Nicholas Steward (MP for Cambridge University)

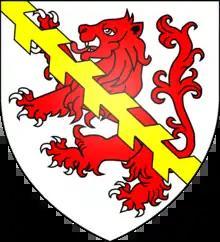
Arms of Steward: "Argent, a lion rampant gules debruised by a bend raguly or", said to have been an augmentation of honour granted to an ancestor Sir Alexander Steward "The Fierce" by King Charles VI of France

Nicholas Steward (born 1547, baptized 16 May 1547, died 1 June 1633) of Taplow in Buckinghamshire, later of Hartley Mauditt in Hampshire, was an English politician who sat in the House of Commons in 1604.